Consumption of Tide Pods

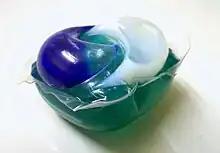
A Tide Pod from 2016

Laundry detergent pods have been in use in the United States since 2010, although their use in Europe began in 2002. During the Academy Awards telecast in 2012, P&G introduced their Tide Pods "in a sparkling, vibrant commercial."